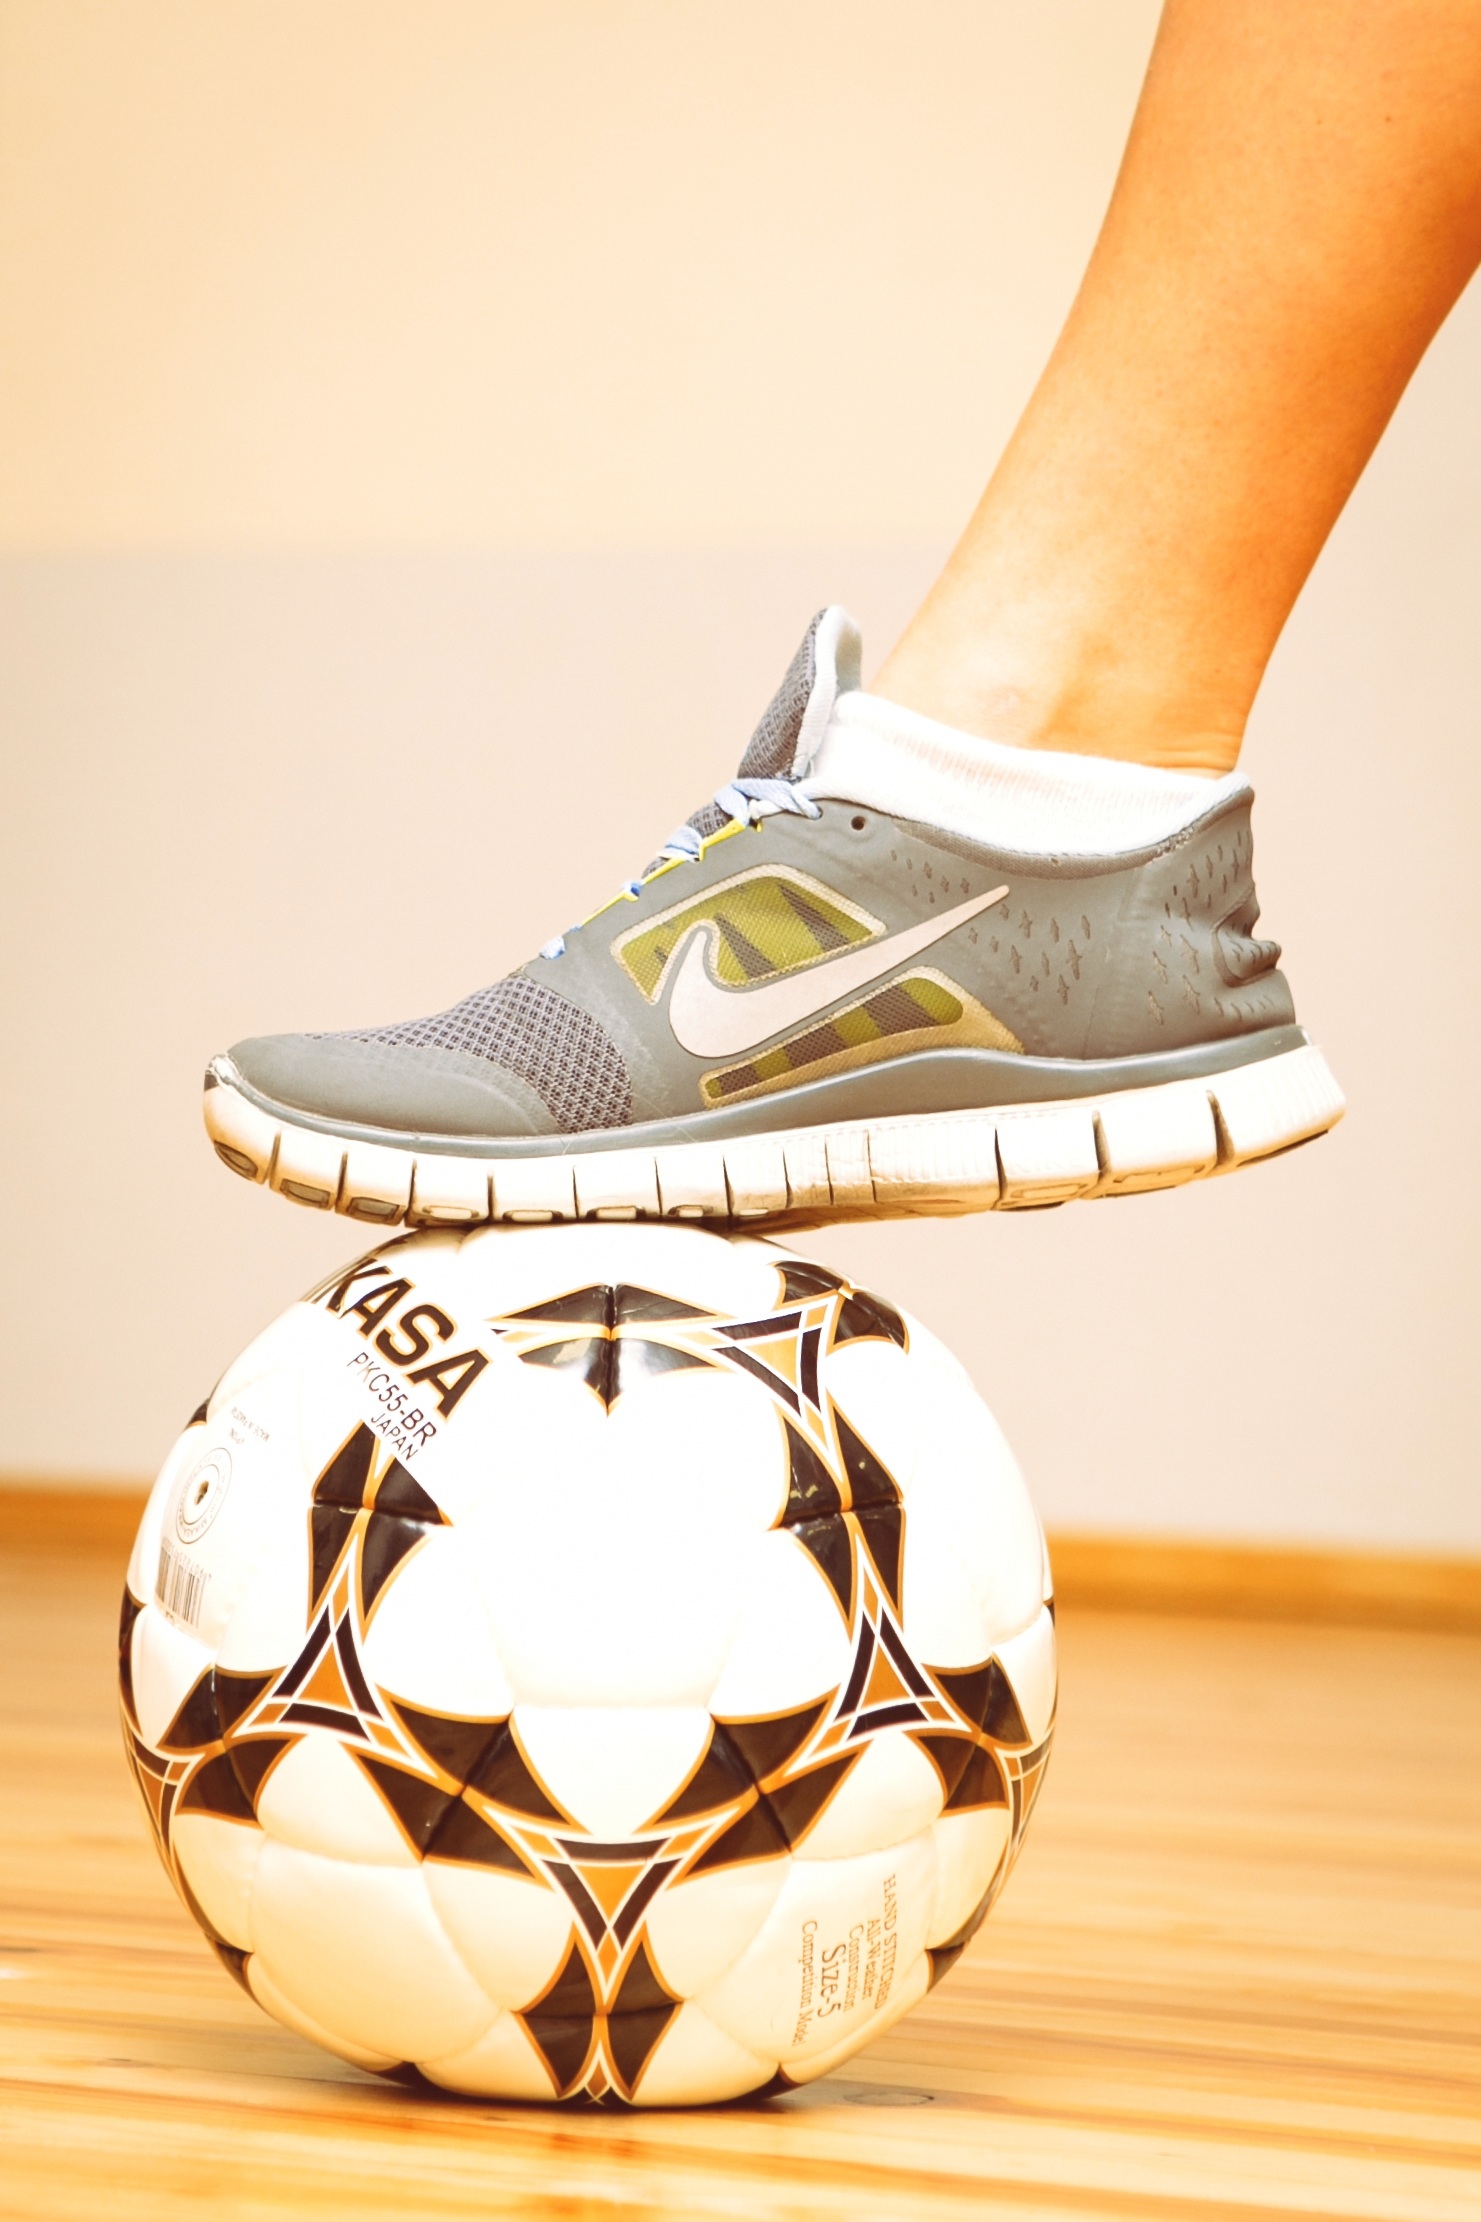
footwear, shoe, white, yellow, leg, spring, sneakers, outdoor shoe, human body